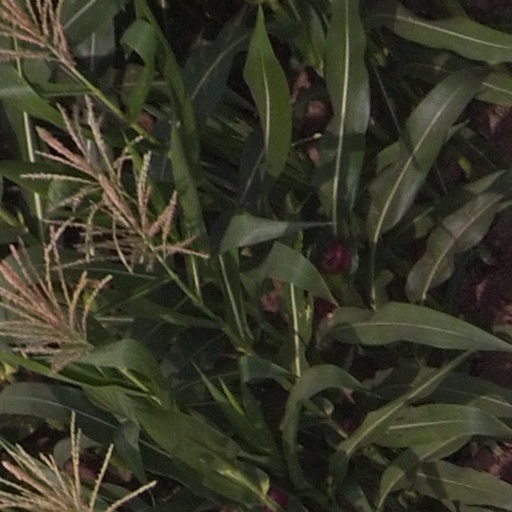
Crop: maize; corn